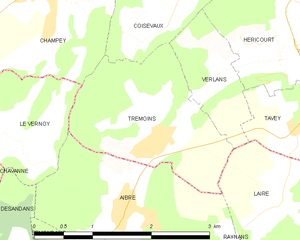
Carte des communes françaises